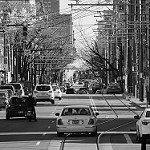
Label: B & W